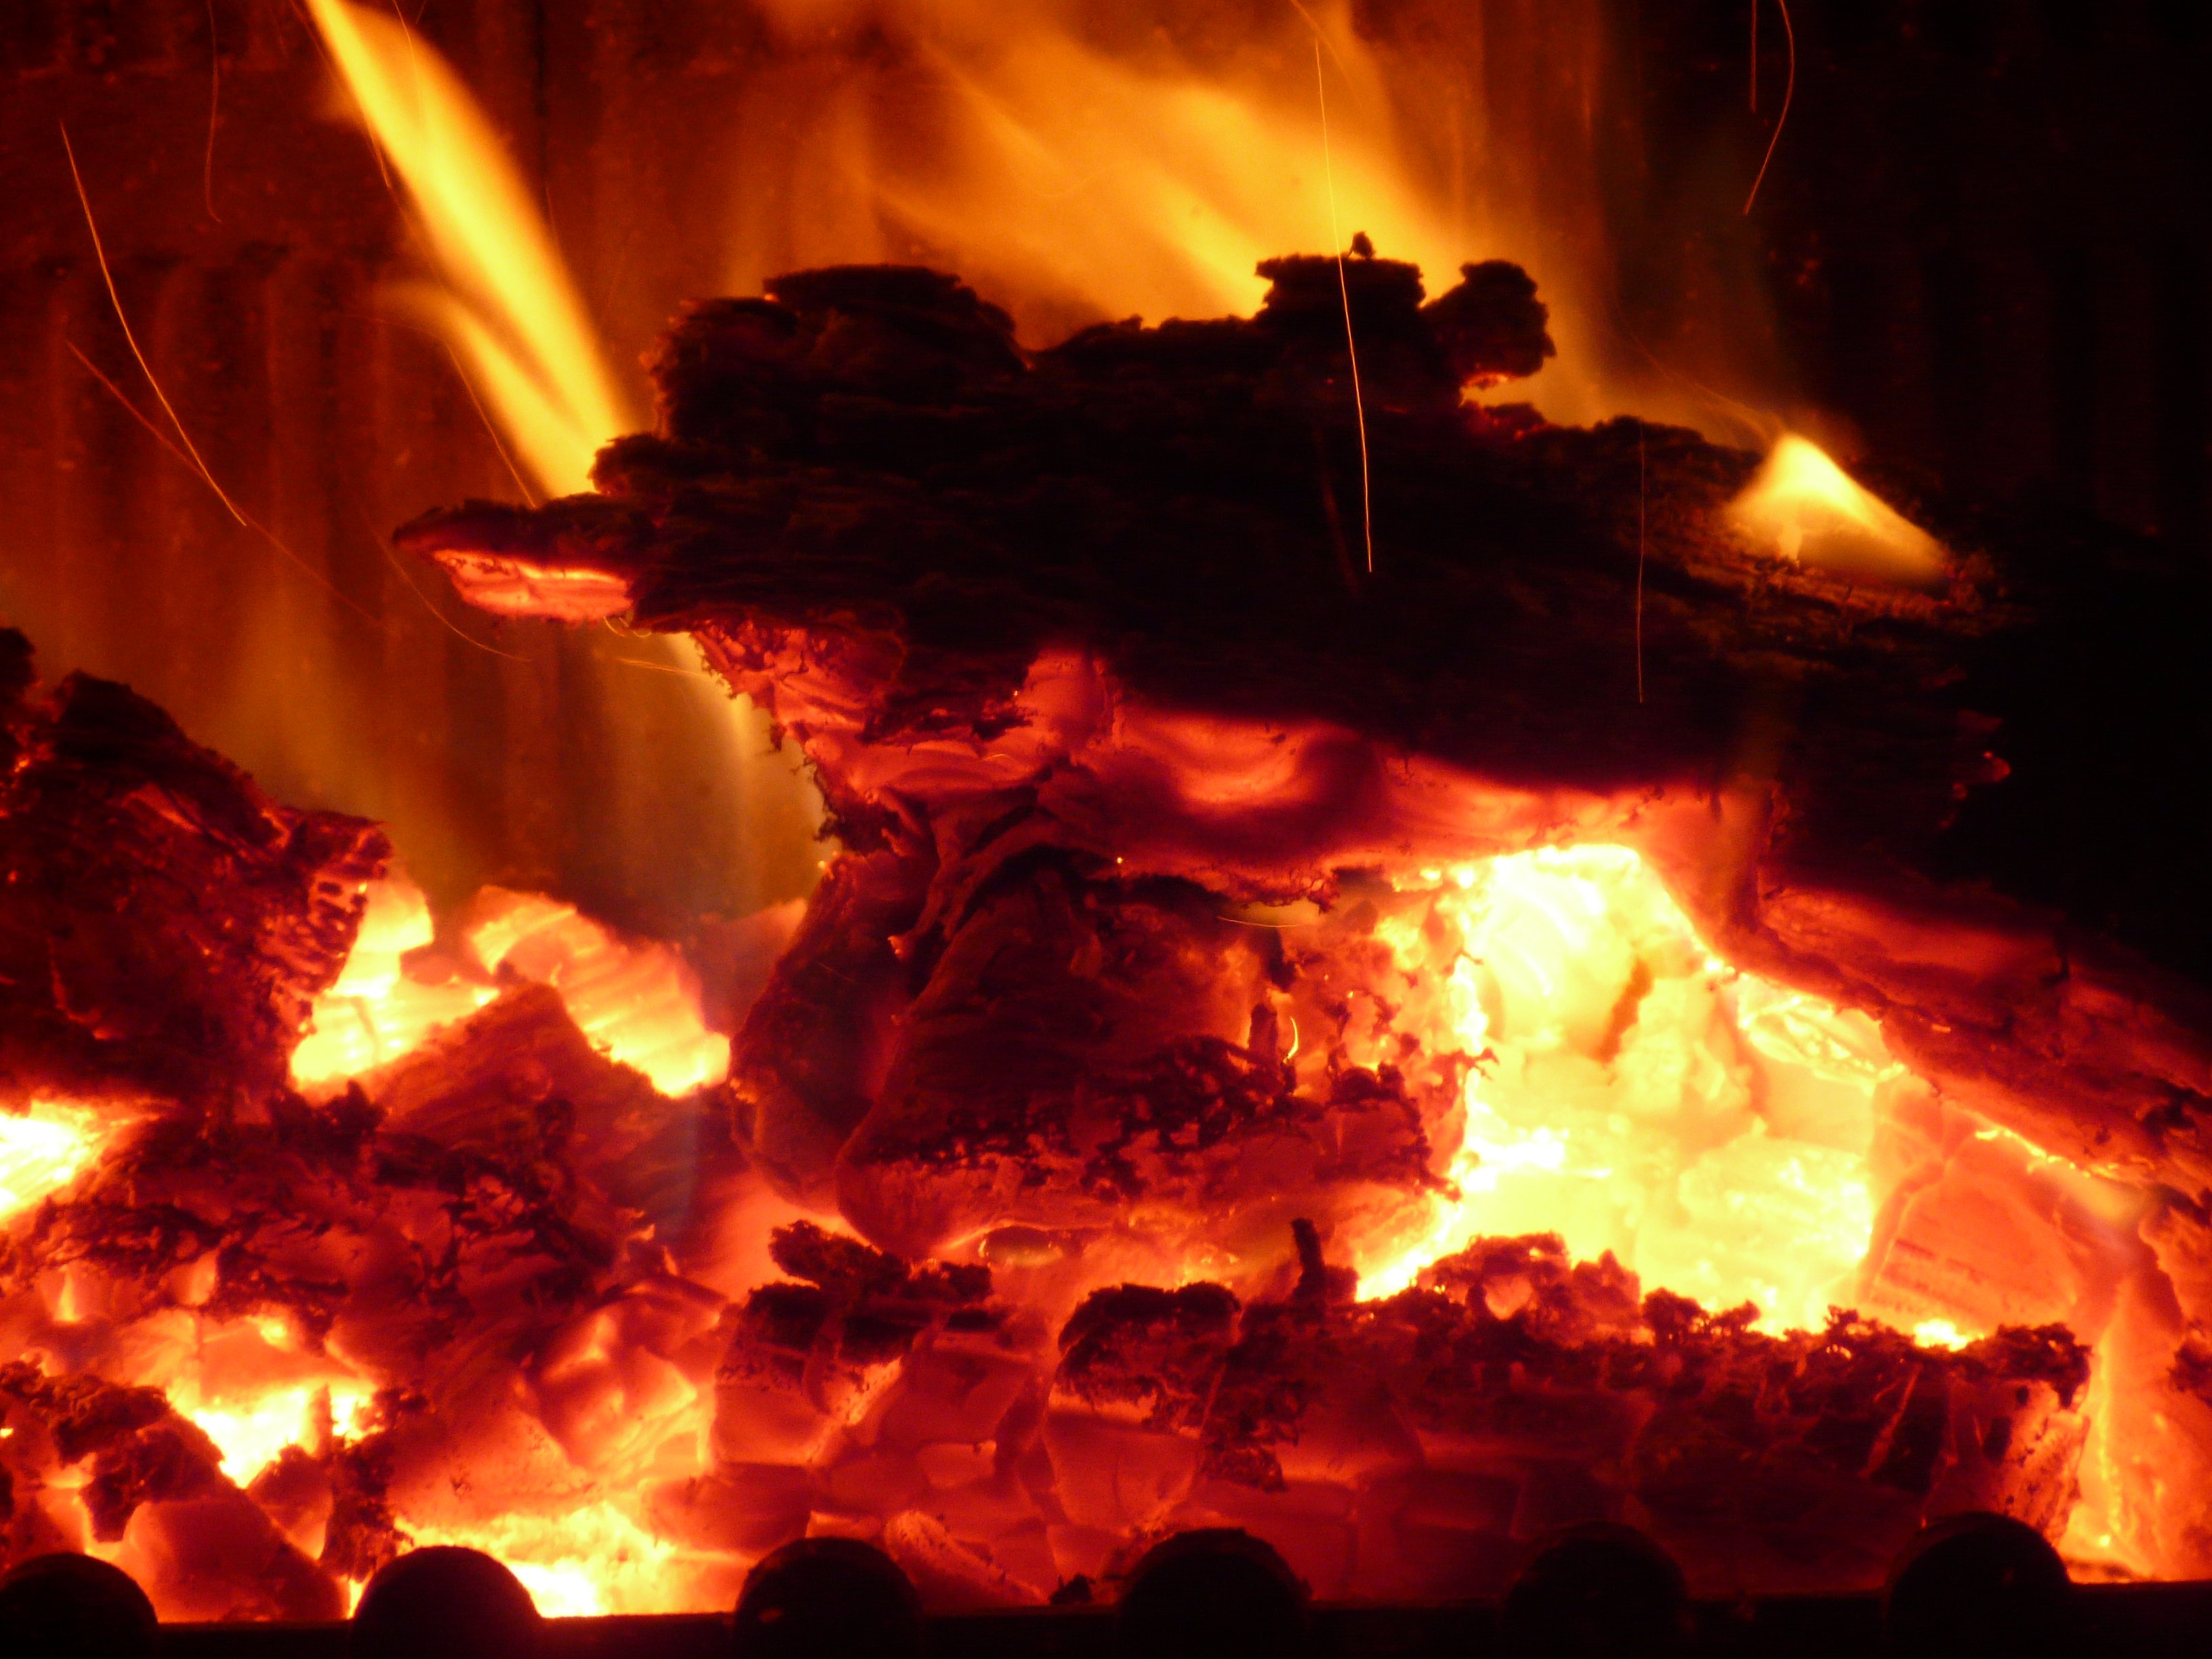
flame, fire, campfire, barbecue, bonfire, heat, burn, hot, embers, geological phenomenon